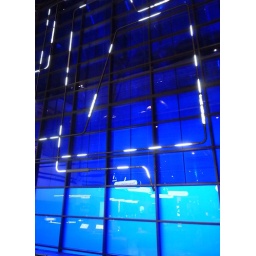
Blue window wall in the Science Museum, London.